The Water Diviner

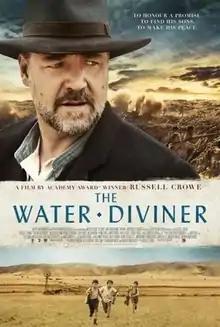
Theatrical release poster

The Water Diviner is a 2014 drama film starring and directed by Russell Crowe, in his directorial debut, and written by Andrew Anastasios and Andrew Knight. The film follows an Australian farmer, Joshua Connor (Crowe), who travels to Turkey soon after World War I to find his three sons who never returned. It also stars Olga Kurylenko, Jai Courtney, Cem Yılmaz, Yılmaz Erdoğan, and Jacqueline McKenzie.